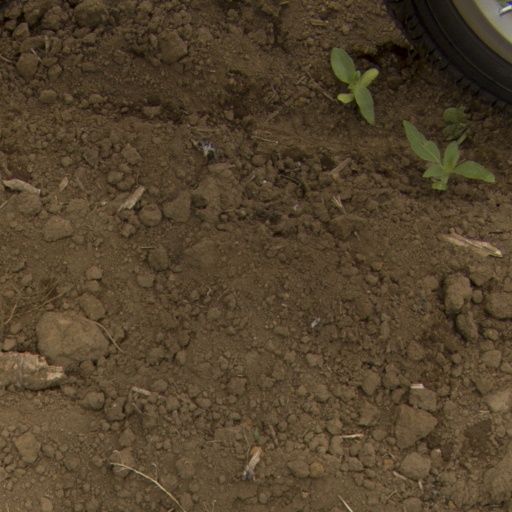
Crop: Jerusalem artichoke